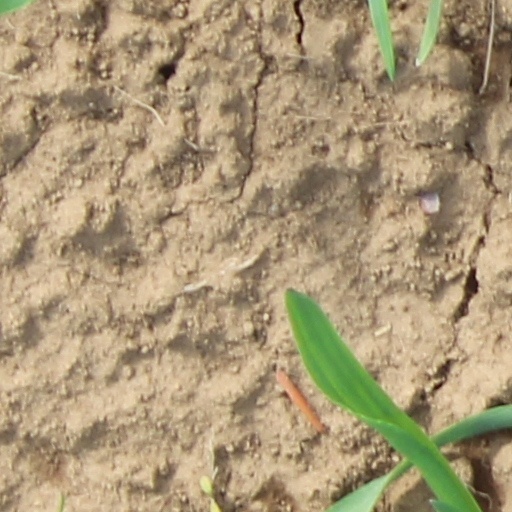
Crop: wheat